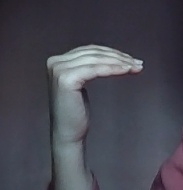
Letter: haa